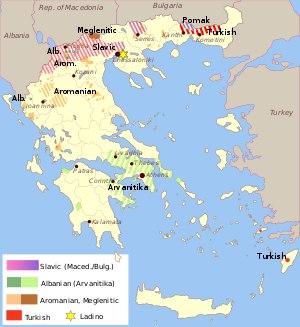
L'arvanitika, ou arvanitique, est la variété de l'albanais traditionnellement parlée par les arvanites, un groupe ethnique vivant en Grèce. L'arvanitique est en danger au XXIᵉ siècle, car ses locuteurs se tournent vers l'usage du grec et la plupart des plus jeunes de la communauté ne le parlent plus.